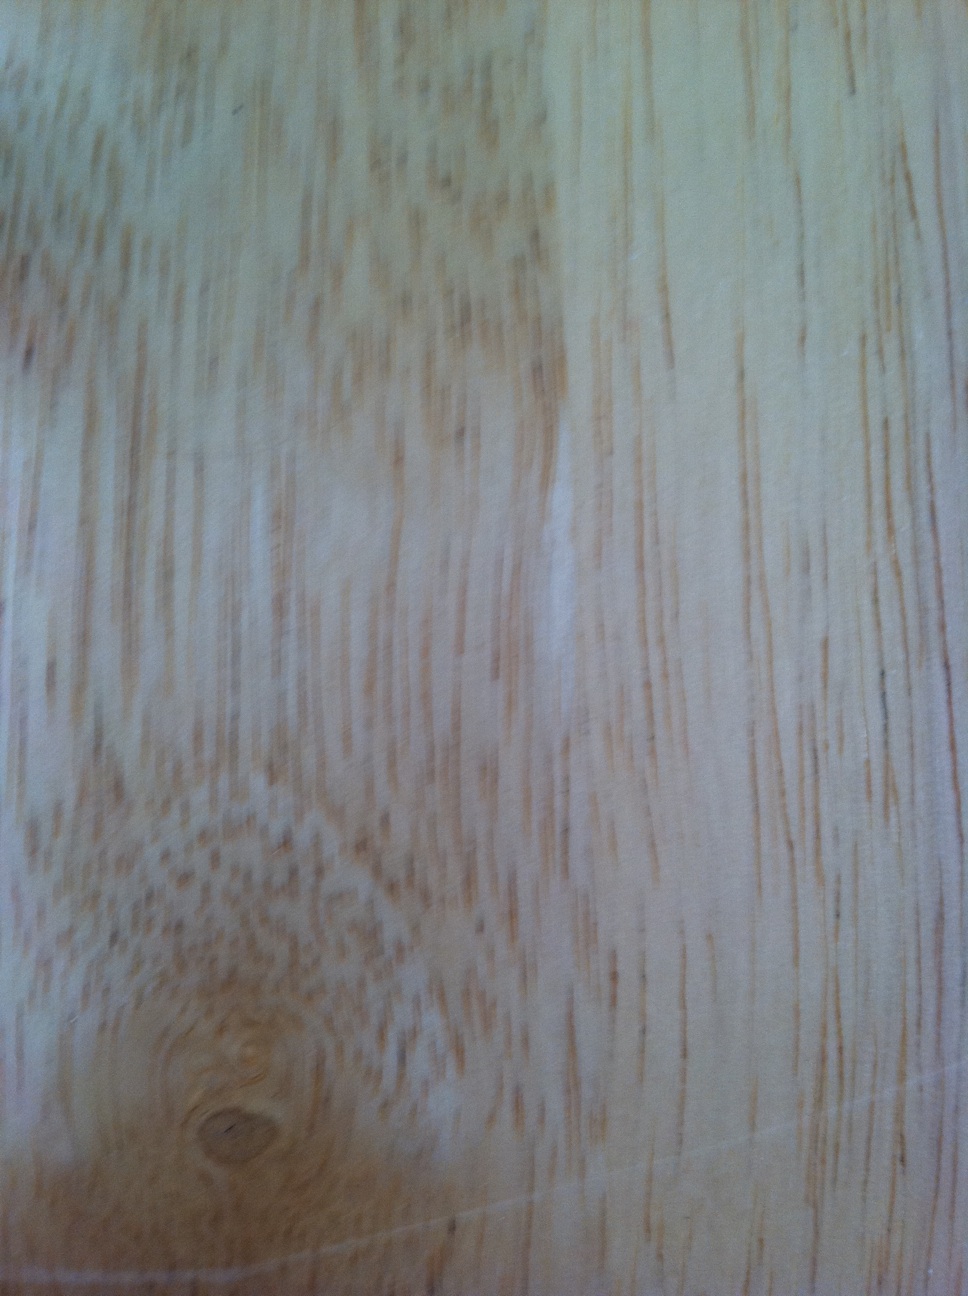Question: What does the label say?
Answer: unanswerable